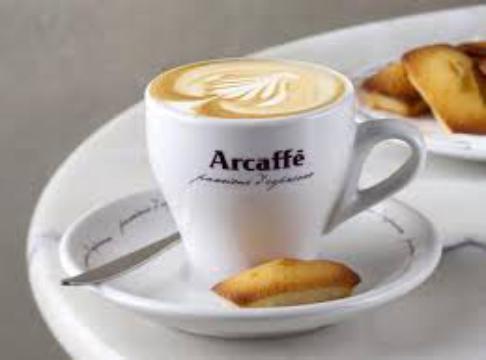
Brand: Arcaffe
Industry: Food